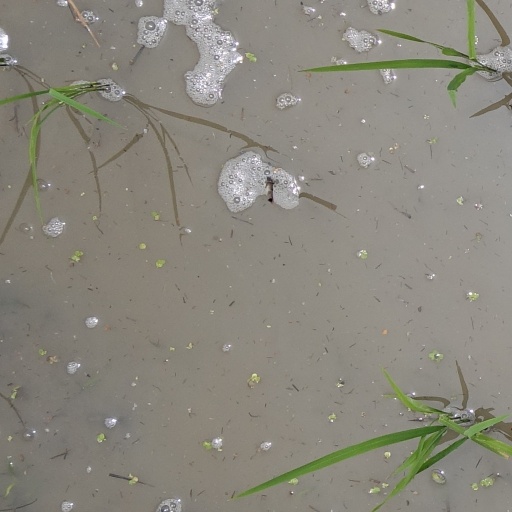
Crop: rice